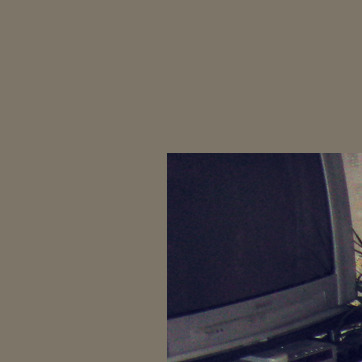
Material: glass